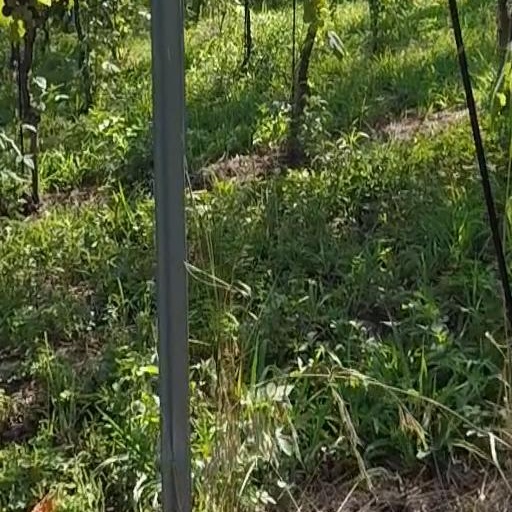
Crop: grape